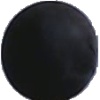
Label: Grape Blue 1